Apollo 1

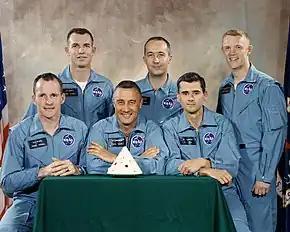
Official portrait of prime and backup crews for AS-204, as of April 1, 1966. The backup crew (standing) of McDivitt (center), Scott (left) and Schweickart were replaced by Schirra, Eisele and Cunningham in December 1966.

AS-204 was to be the first crewed test flight of the Apollo command and service module (CSM) to Earth orbit, launched on a Saturn IB rocket. AS-204 was to test launch operations, ground tracking and control facilities and the performance of the Apollo-Saturn launch assembly and would have lasted up to two weeks, depending on how the spacecraft performed.